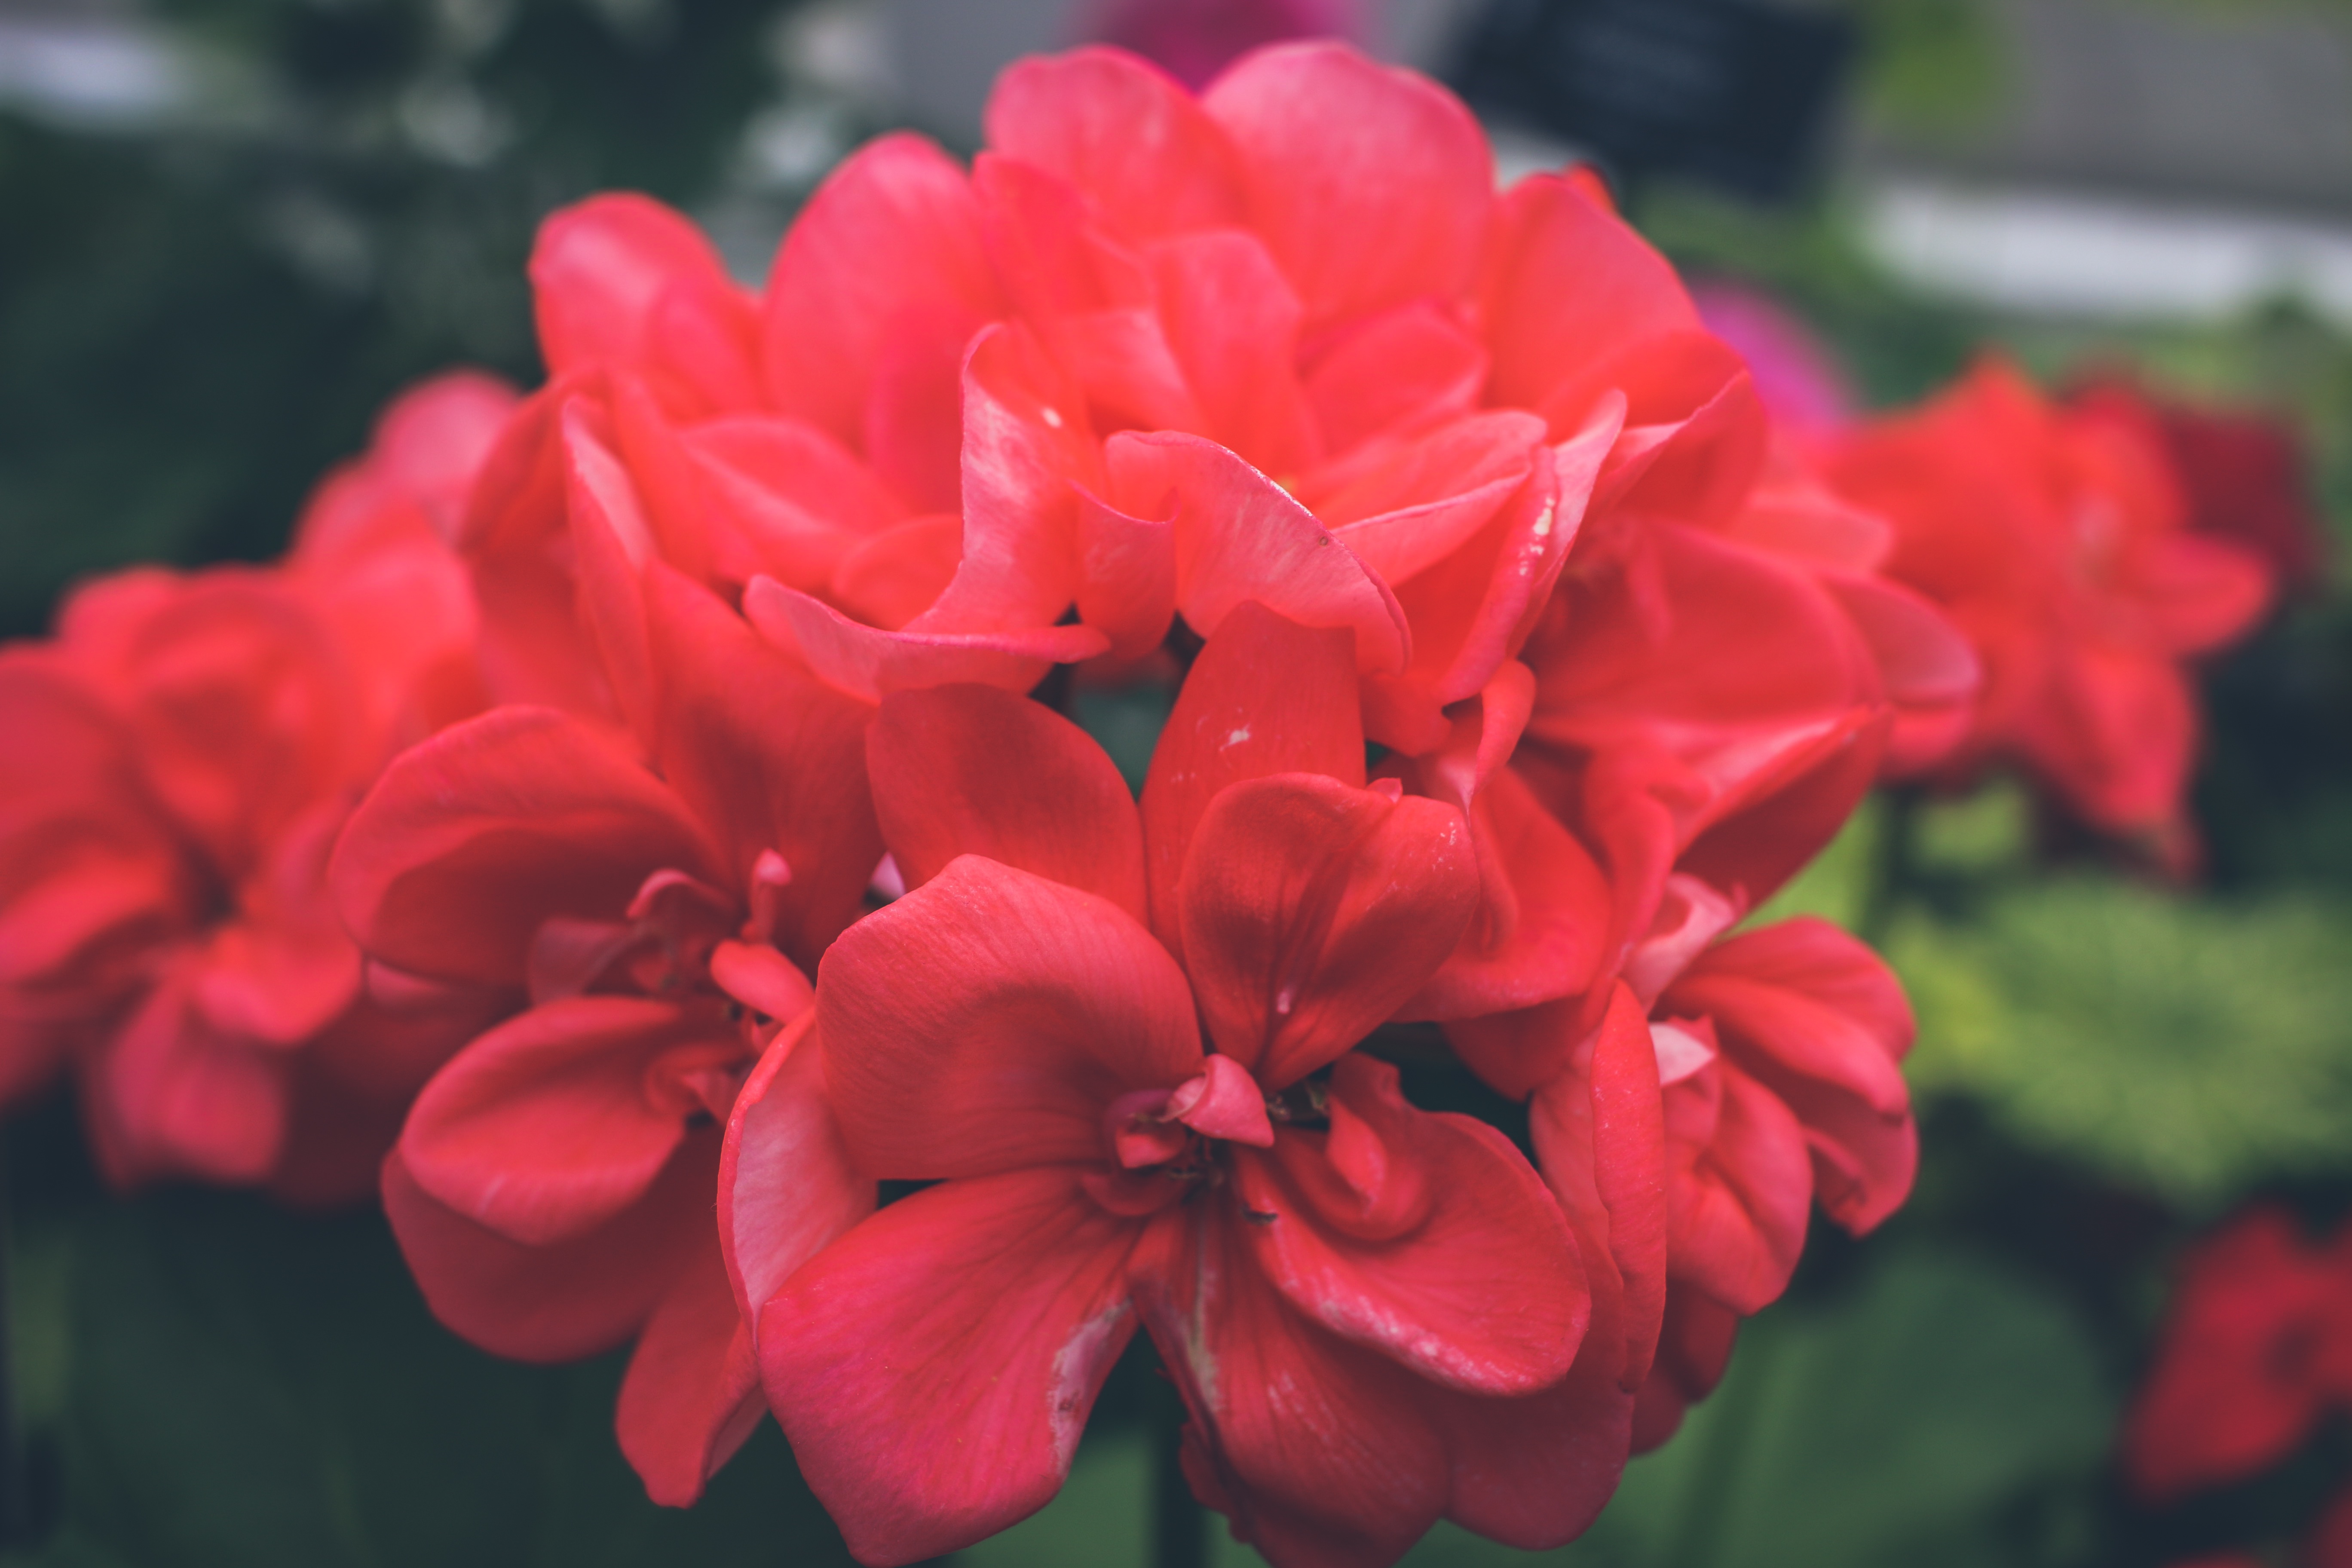
plant, flower, petal, red, flora, geranium, shrub, carnation, macro photography, flowering plant, annual plant, land plant, geraniales